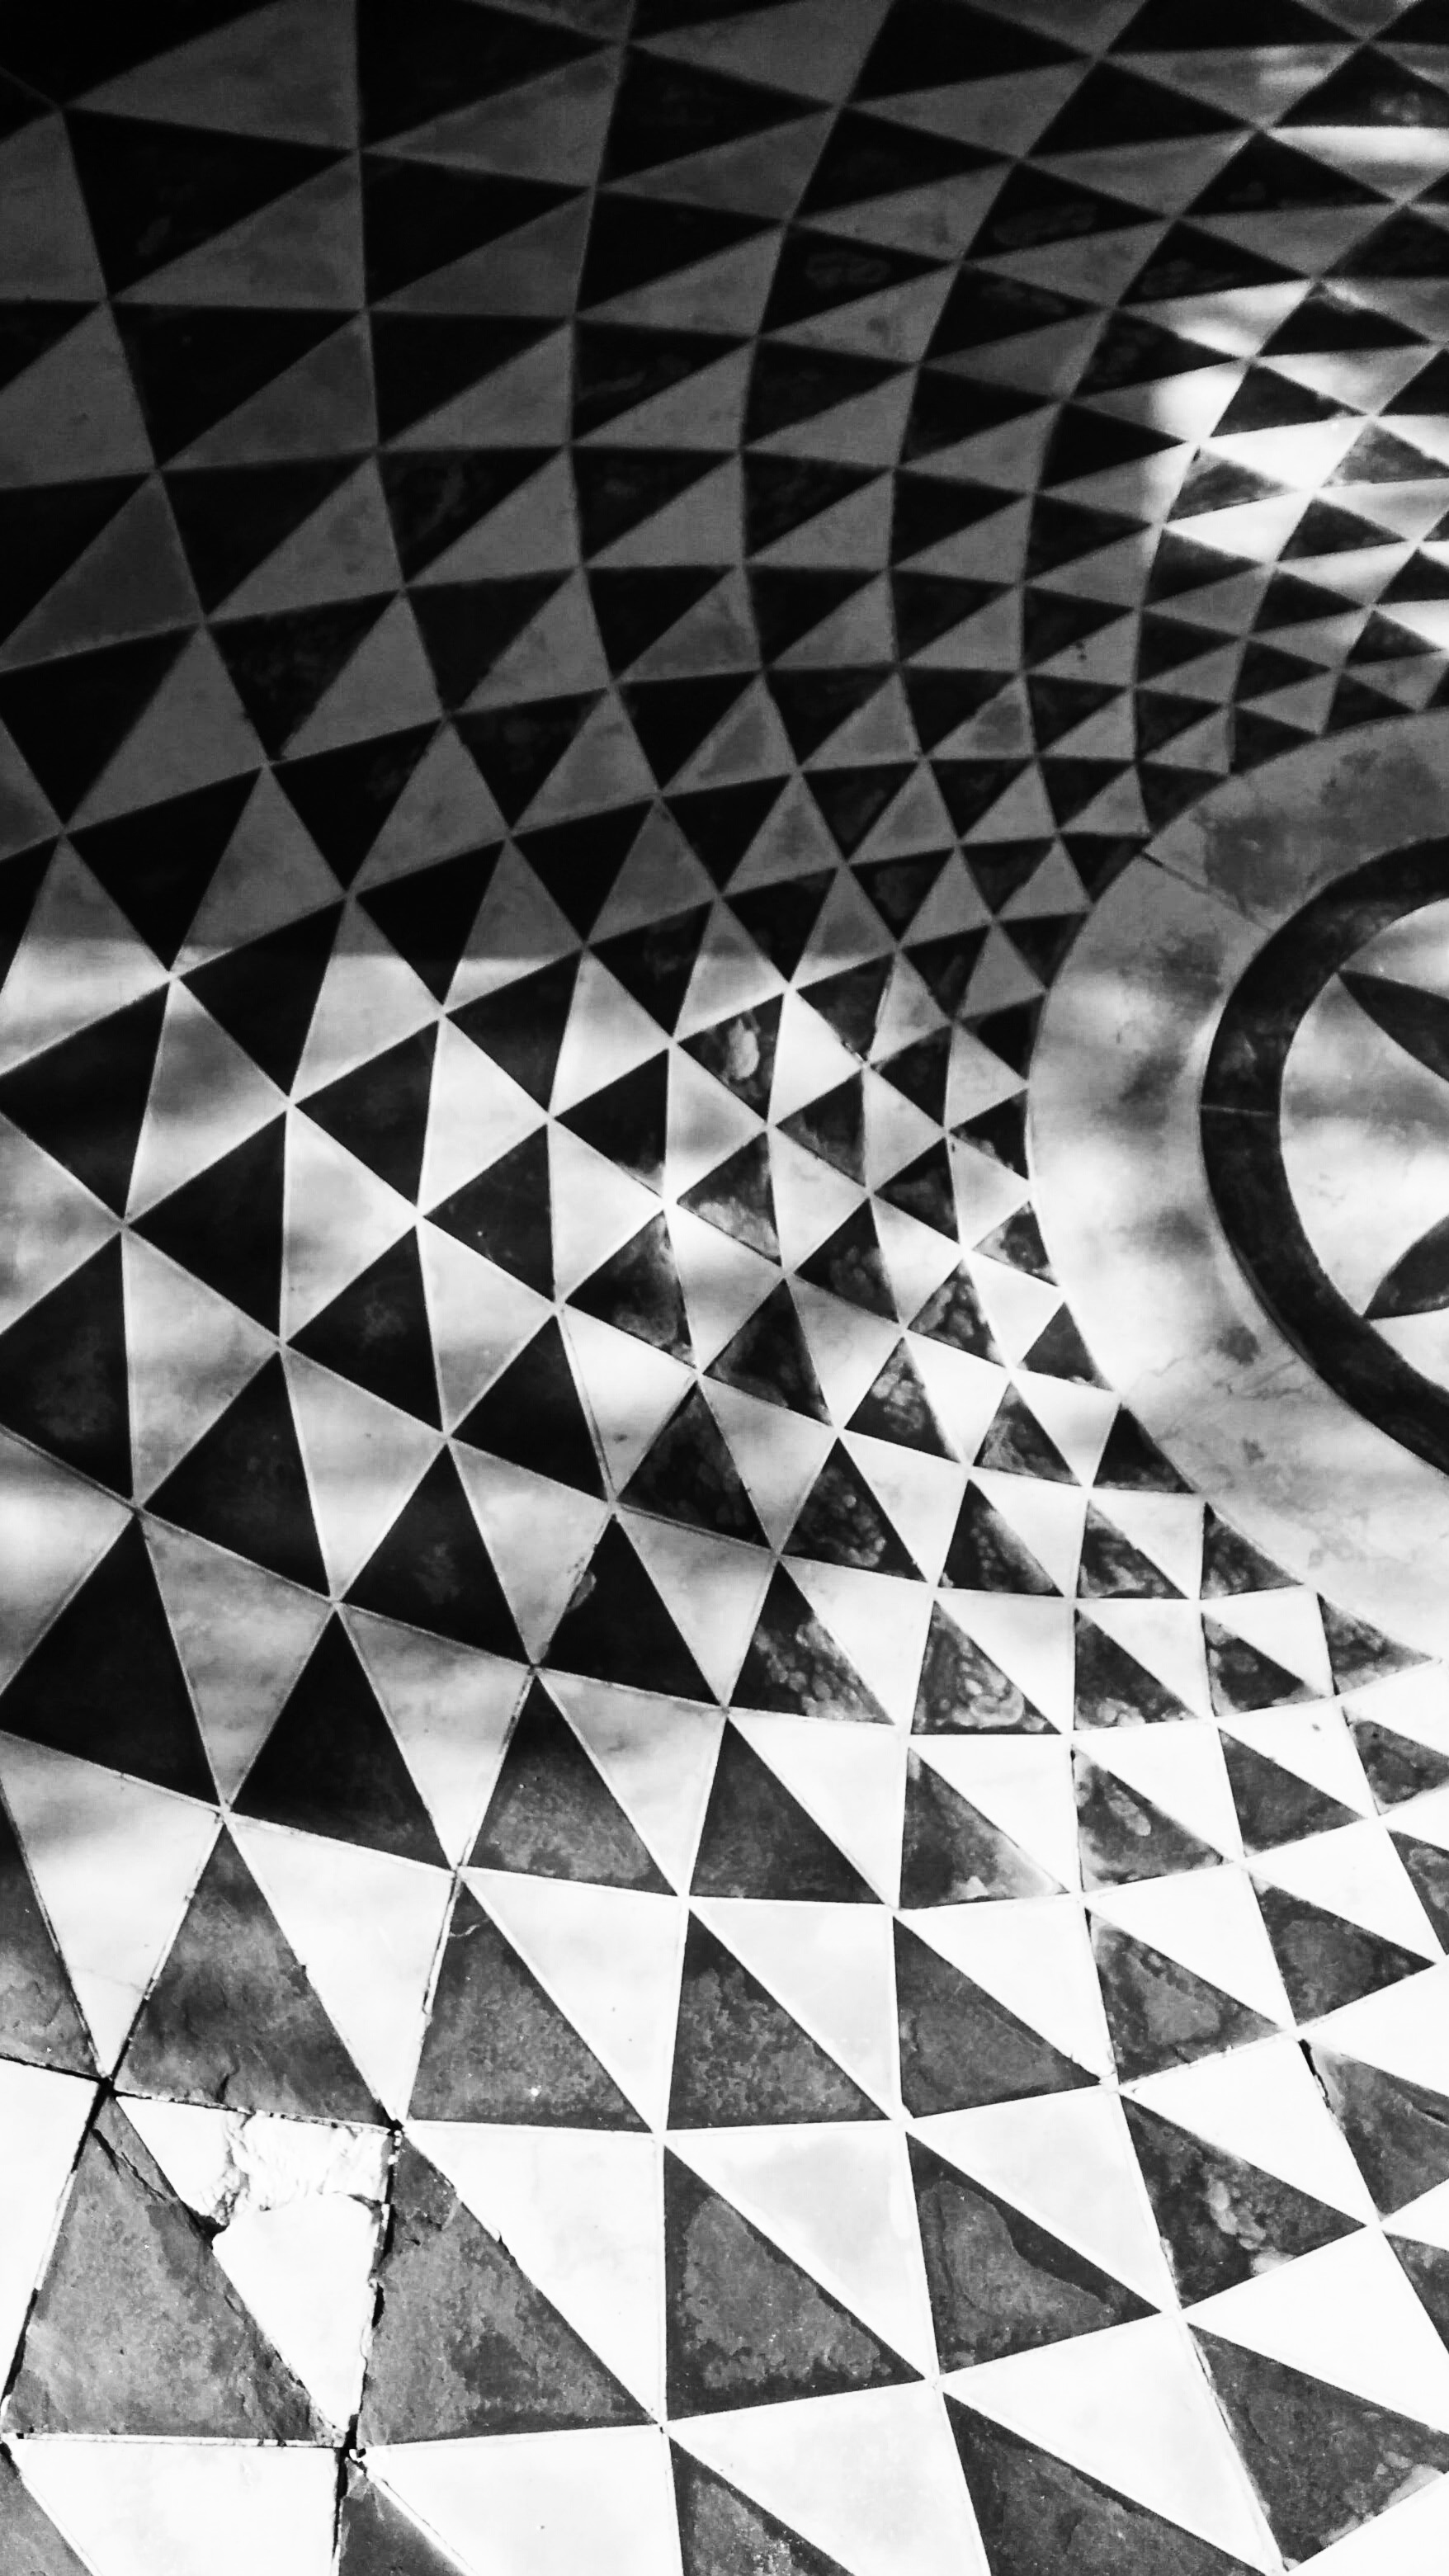
black and white, white, texture, spiral, floor, pattern, line, black, monochrome, circle, art, design, triangle, symmetry, shape, flooring, monochrome photography